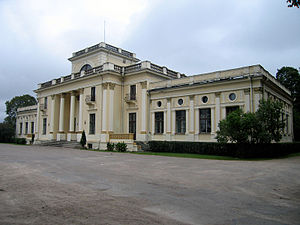
Vokė / Historie
Tiškevičiaus-palæet